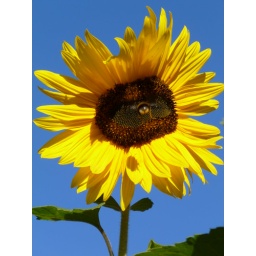
Busy bee flying in for some sun flower nectar